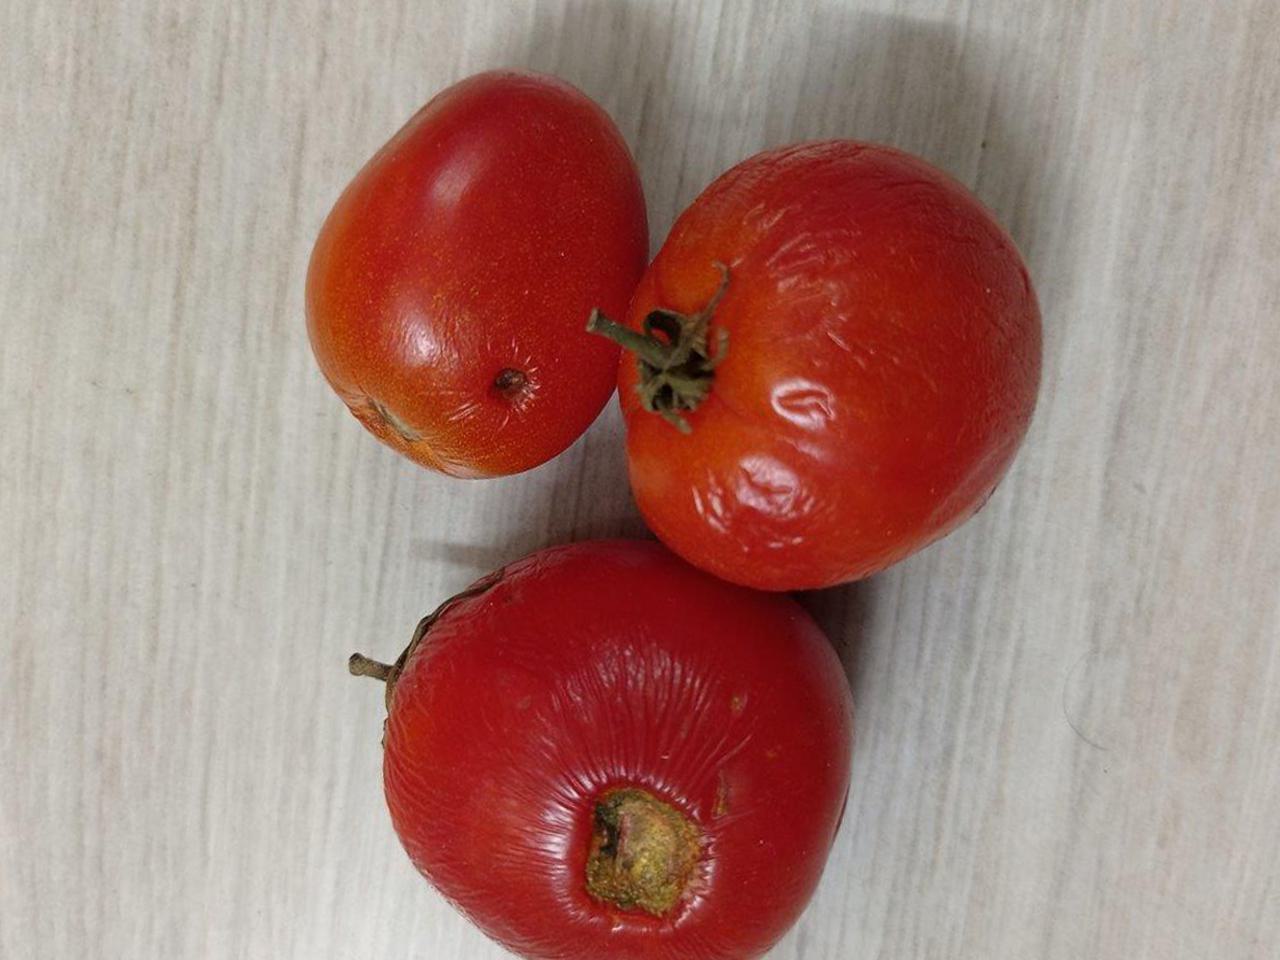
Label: Rotten